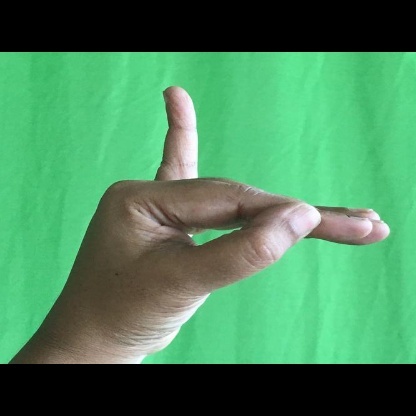
Mudra: Hamsapaksha